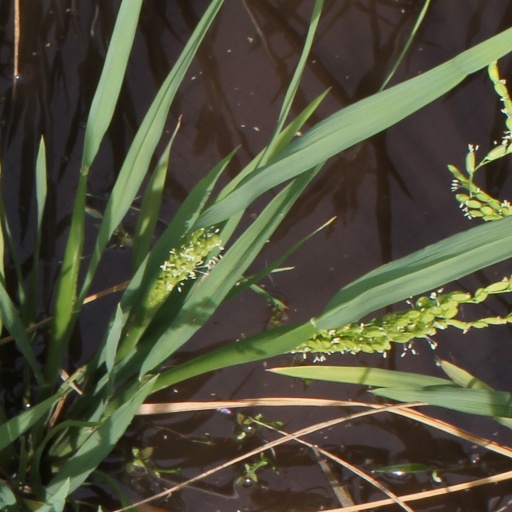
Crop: rice